Glyptotherium

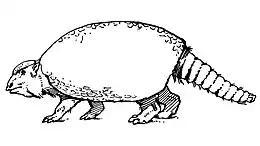
A 1910 life restoration of "G. texanum"

"Glyptotherium" is a genus in the subfamily Glyptodontinae, an extinct clade of large, thoroughly armored armadillos that first evolved in the Late Eocene (ca. 33.5 mya) and went extinct in the Late Pleistocene extinctions. Glyptodontinae was classified in its own family or even superfamily until in 2016, when ancient DNA was extracted from the carapace of a 12,000 year old glyptodont called "Doedicurus", and a nearly complete mitochondrial genome was reconstructed (76x coverage). Comparisons with the DNA of modern armadillos revealed that glyptodonts diverged from tolypeutine and chlamyphorine armadillos approximately 33.5 million years ago in the late Eocene. This prompted moving them from their own family, Glyptodontidae, within the extant Chlamyphoridae as a subfamily, renamed Glyptodontinae. The following phylogenetic analysis was conducted by Frédéric Delsuc and colleagues in 2016 and represents the phylogeny of Cingulata using ancient DNA from "Doedicurus" to determine the position of it and other Glyptodonts: